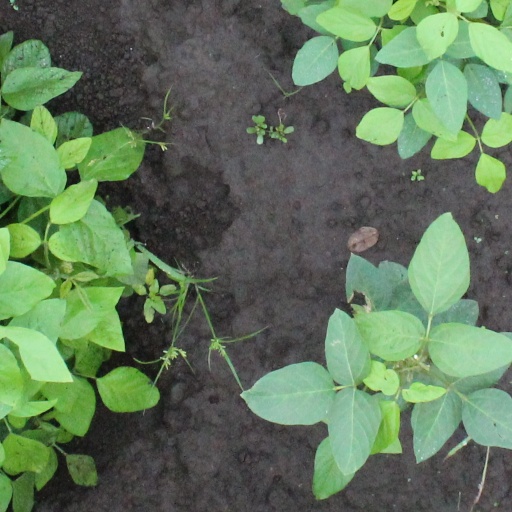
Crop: soybean